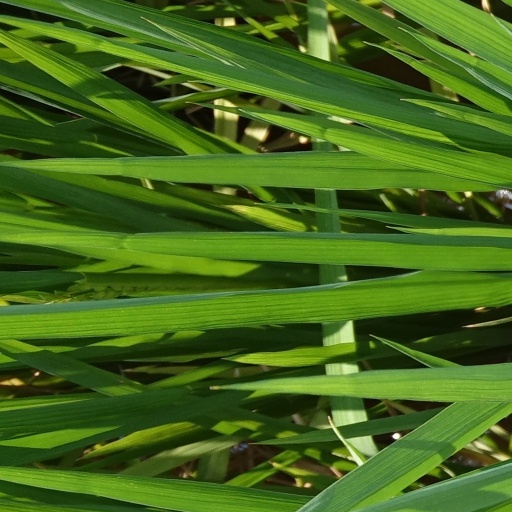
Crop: rice